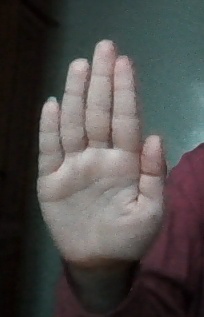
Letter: seen